Laboratory rat

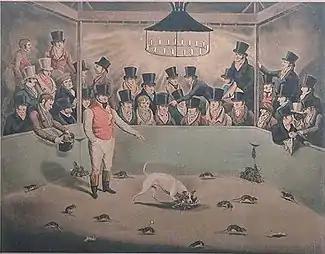
Rat-baiting

In 18th-century Europe, wild brown rats ("Rattus norvegicus") ran rampant and this infestation fueled the industry of rat-catching. Rat-catchers would not only make money by trapping the rodents, but also by selling them for food or, more commonly, for rat-baiting.